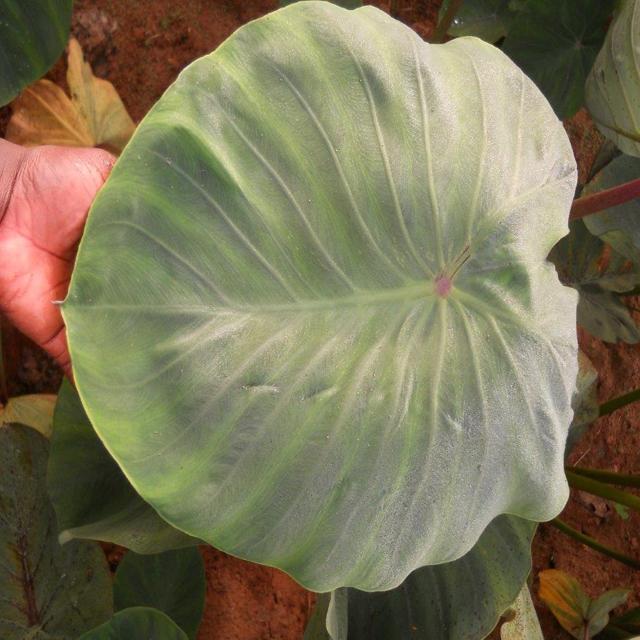
Label: Healthy